Tresevern Croft

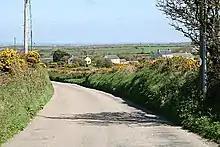
View towards Tresevern

Tresevern Croft is a hamlet west of Stithians, in west Cornwall, England, United Kingdom.